Rebel (wrestler)

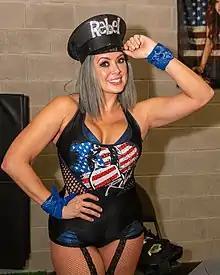
Rebel in September 2019

Tanea Brooks (born September 8, 1978), better known by the ring name Rebel, is an American professional wrestler, professional wrestling manager, model, actress, dancer, and cosmetologist. , she is signed to All Elite Wrestling. She is also known for her work in Impact Wrestling.